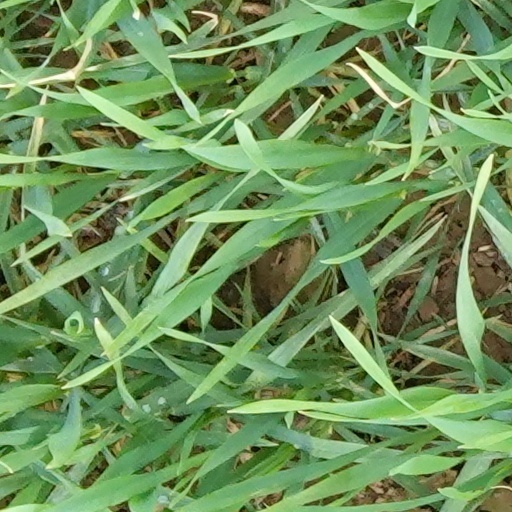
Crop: wheat